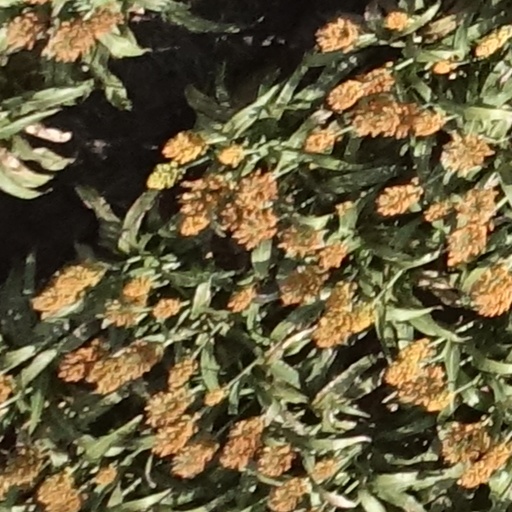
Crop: sorghum